Letters of Ayn Rand

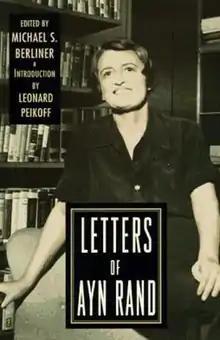
Cover of the first edition

Letters of Ayn Rand is a book derived from the letters of the novelist and philosopher Ayn Rand. It was published in 1995, 13 years after Rand's death. It was edited by Michael Berliner with the approval of Rand's estate.